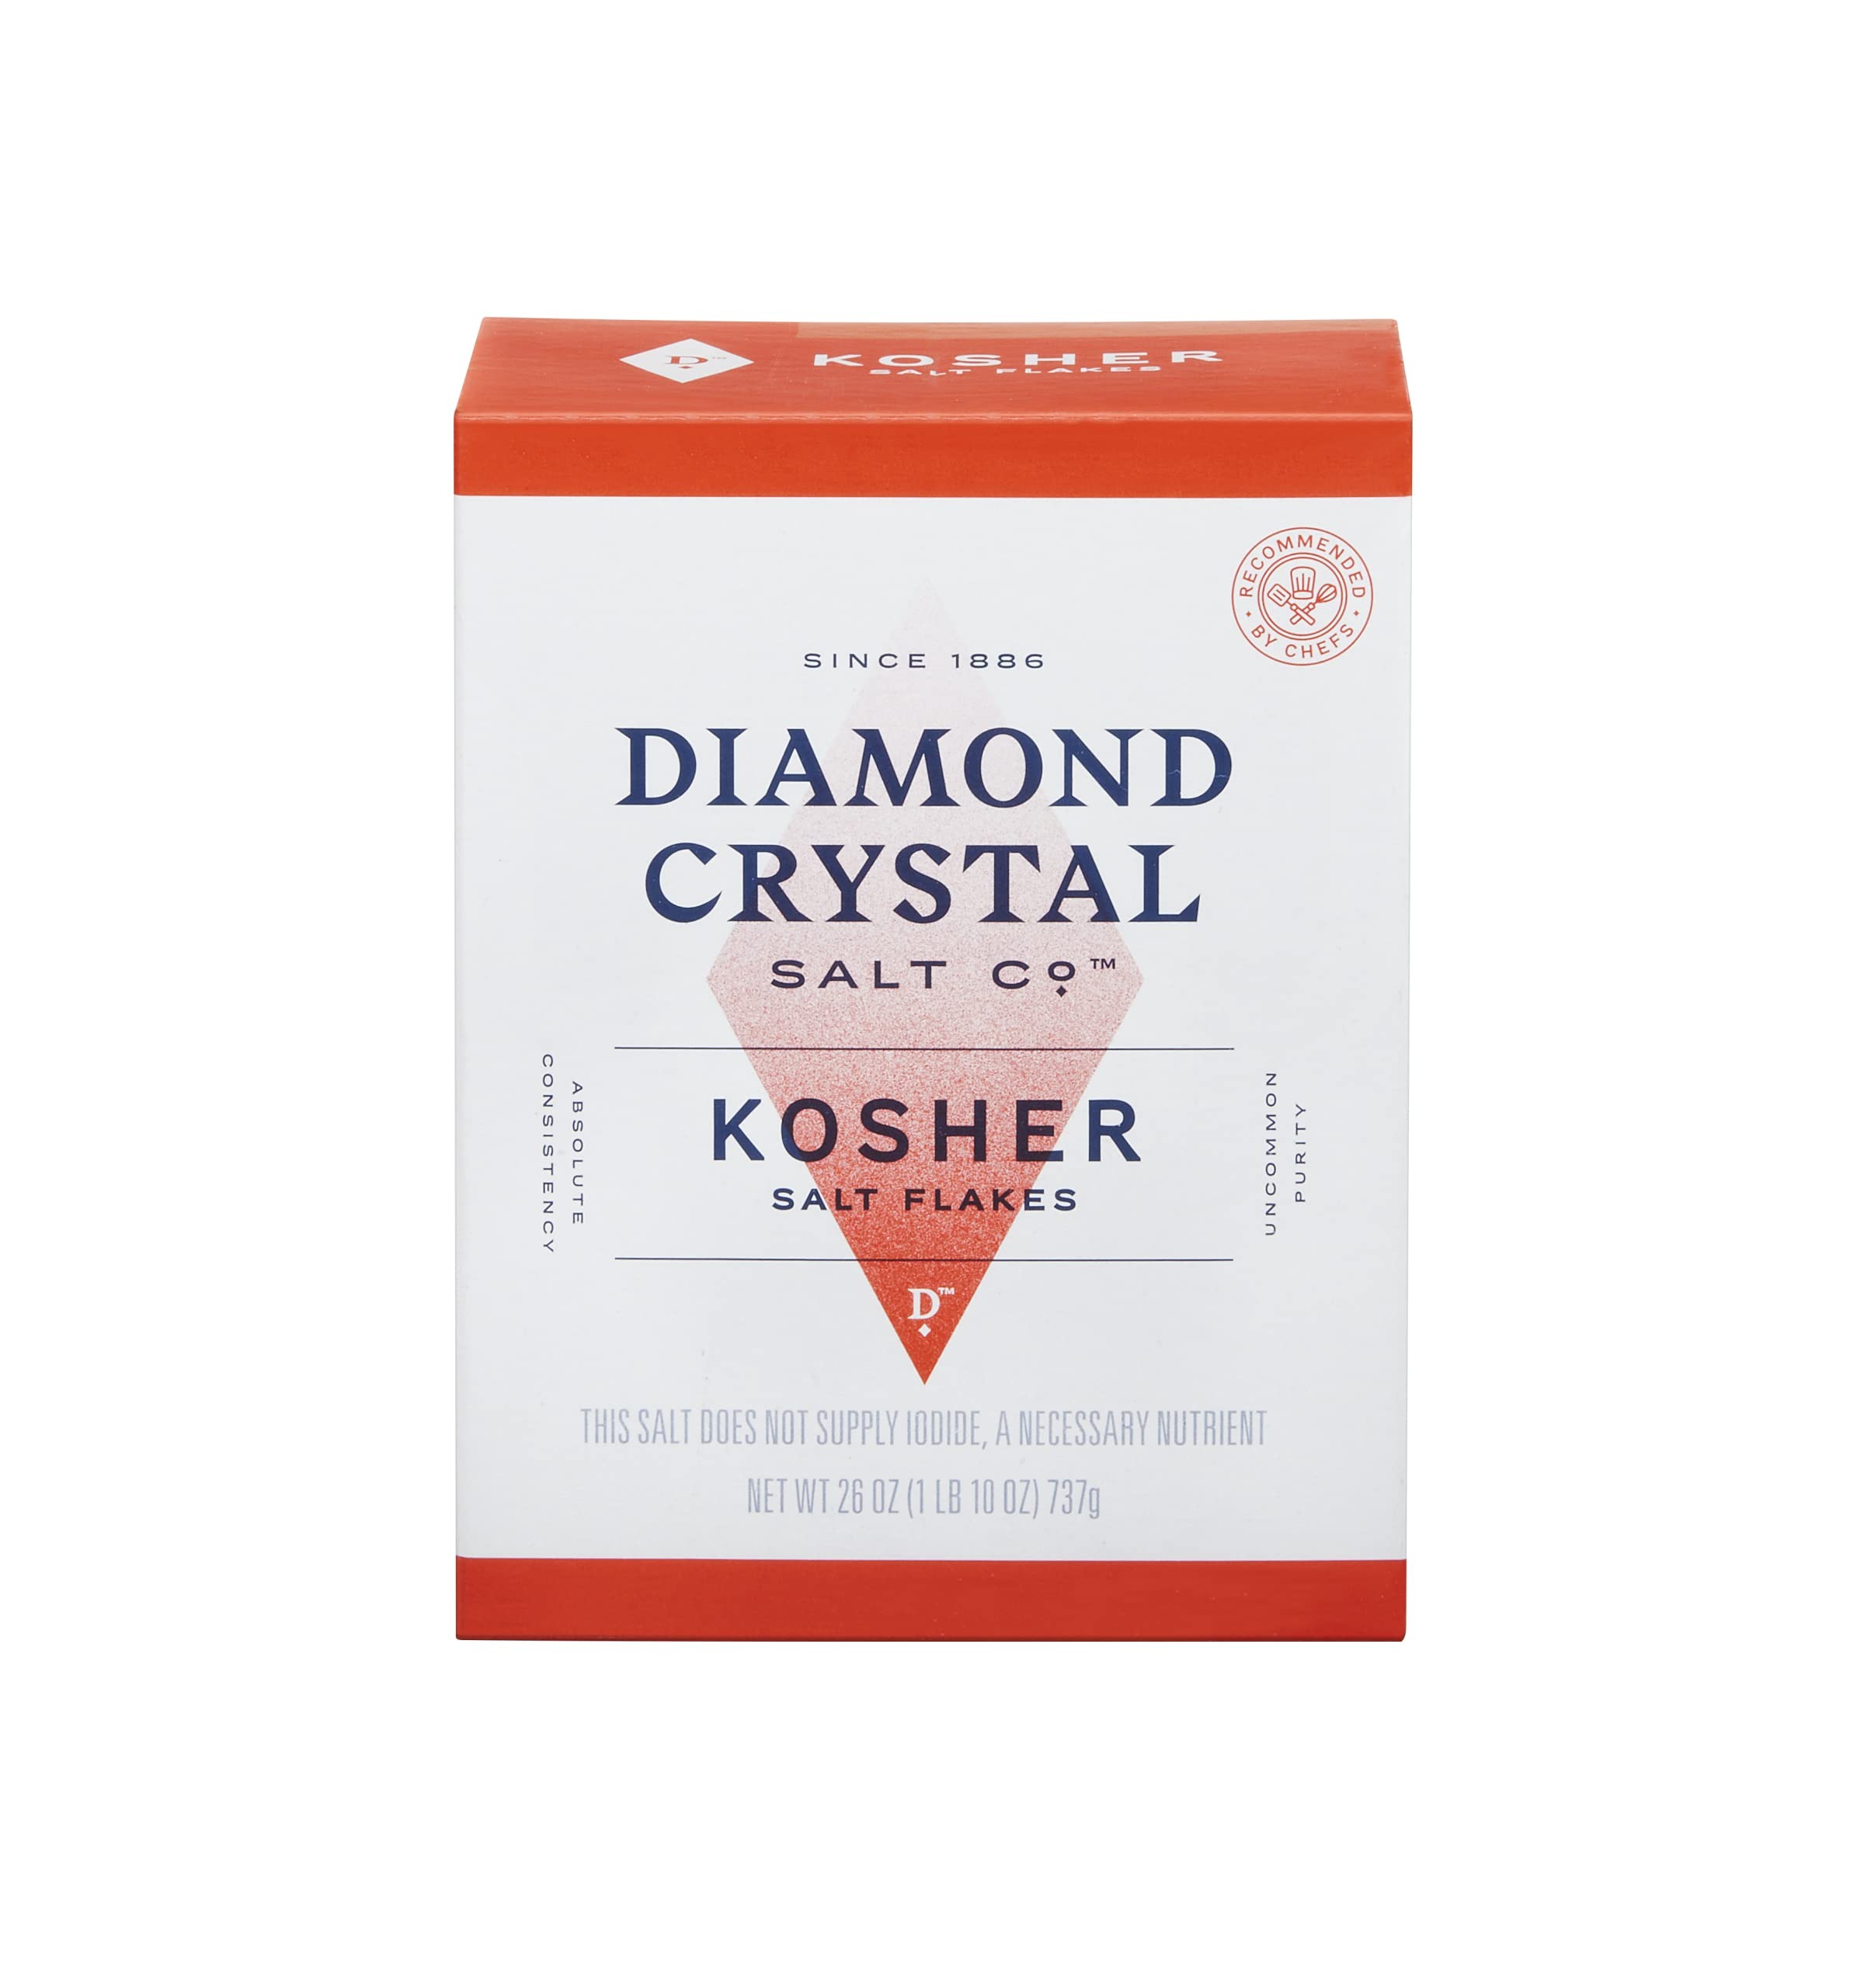
Item Name: Diamond Crystal Kosher Salt Flakes - Full Flavor, No Additives and Less Sodium - Staple for Professional Chefs and Home Cooks 26 Ounce (New Packaging)
Bullet Point 1: NEW LOOK - SAME GREAT SALT! Consumers may receive either the old (red) or new (white) packaging for this item for a period of time while we transition packaging. Rest assured, the product is the same.
Bullet Point 2: No Additives & Less Sodium: The only pure kosher salt with 53% less sodium by volume compared to regular table salt. Perfect for everyday use.
Bullet Point 3: Light Texture: Renowned for its distinctly coarse yet fragile texture, our hollow kosher salt flakes can be crumbled between fingertips for unparalleled seasoning control.
Bullet Point 4: Naturally Crafted: Diamond Crystal Kosher Salt is distinct from other kosher salts because its light salt flakes are formed naturally, not through granulated salt compaction.
Bullet Point 5: Maximum Flavor: Acclaimed by professional chefs, foodies and home cooks for bringing out uncompromised flavor in your dishes.
Bullet Point 6: Use it Anywhere: Great for seasonings, brining, pickling, canning, roasting, baking, blanching, grilling and finishing.
Bullet Point 7: BEST ENJOYED WITHIN 3 YEARS OF OPENING
Value: 26.0
Unit: Ounce

Price: 16